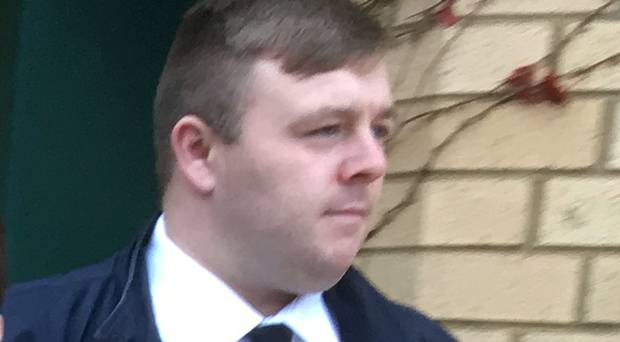
Gender: men